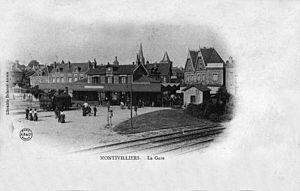
Intérieur de la gare de Montivilliers vers 1900.
La ligne du Havre-Graville à Tourville-les-Ifs est une ligne secondaire du réseau ferré français qui relie la gare du Havre-Graville à celle des Ifs, dans le département de la Seine-Maritime. Partiellement inexploitée, elle dessert principalement les communes péri-urbaines du Havre jusqu'à Rolleville.
La gare de Montivilliers est une gare ferroviaire française de la ligne du Havre-Graville à Tourville-les-Ifs située sur le territoire de la commune de Montivilliers dans le département de la Seine-Maritime en région Normandie.